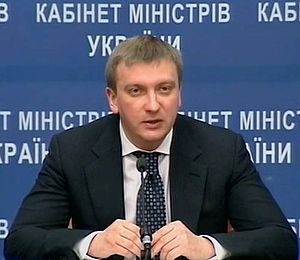
Regeringen Jatsenjuk I / Ministre
Regeringen Jatsenjuk I var den midlertidige regering i Ukraine mellem 27. februar og 26. oktober 2014. Den tiltrådte under Euromajdan, hvor voldelige gadeoptøjer og et antal dødsfald førte til, at den siddende regering mistede sit parlamentariske grundlag. Den midlertidige regering, som blev ledet af Arsenij Jatsenjuk, sidder på et mandat fra det ukrainske parlament, og fik fornyet støtte i maj af den nyvalgte præsident, Petro Porosjenko.